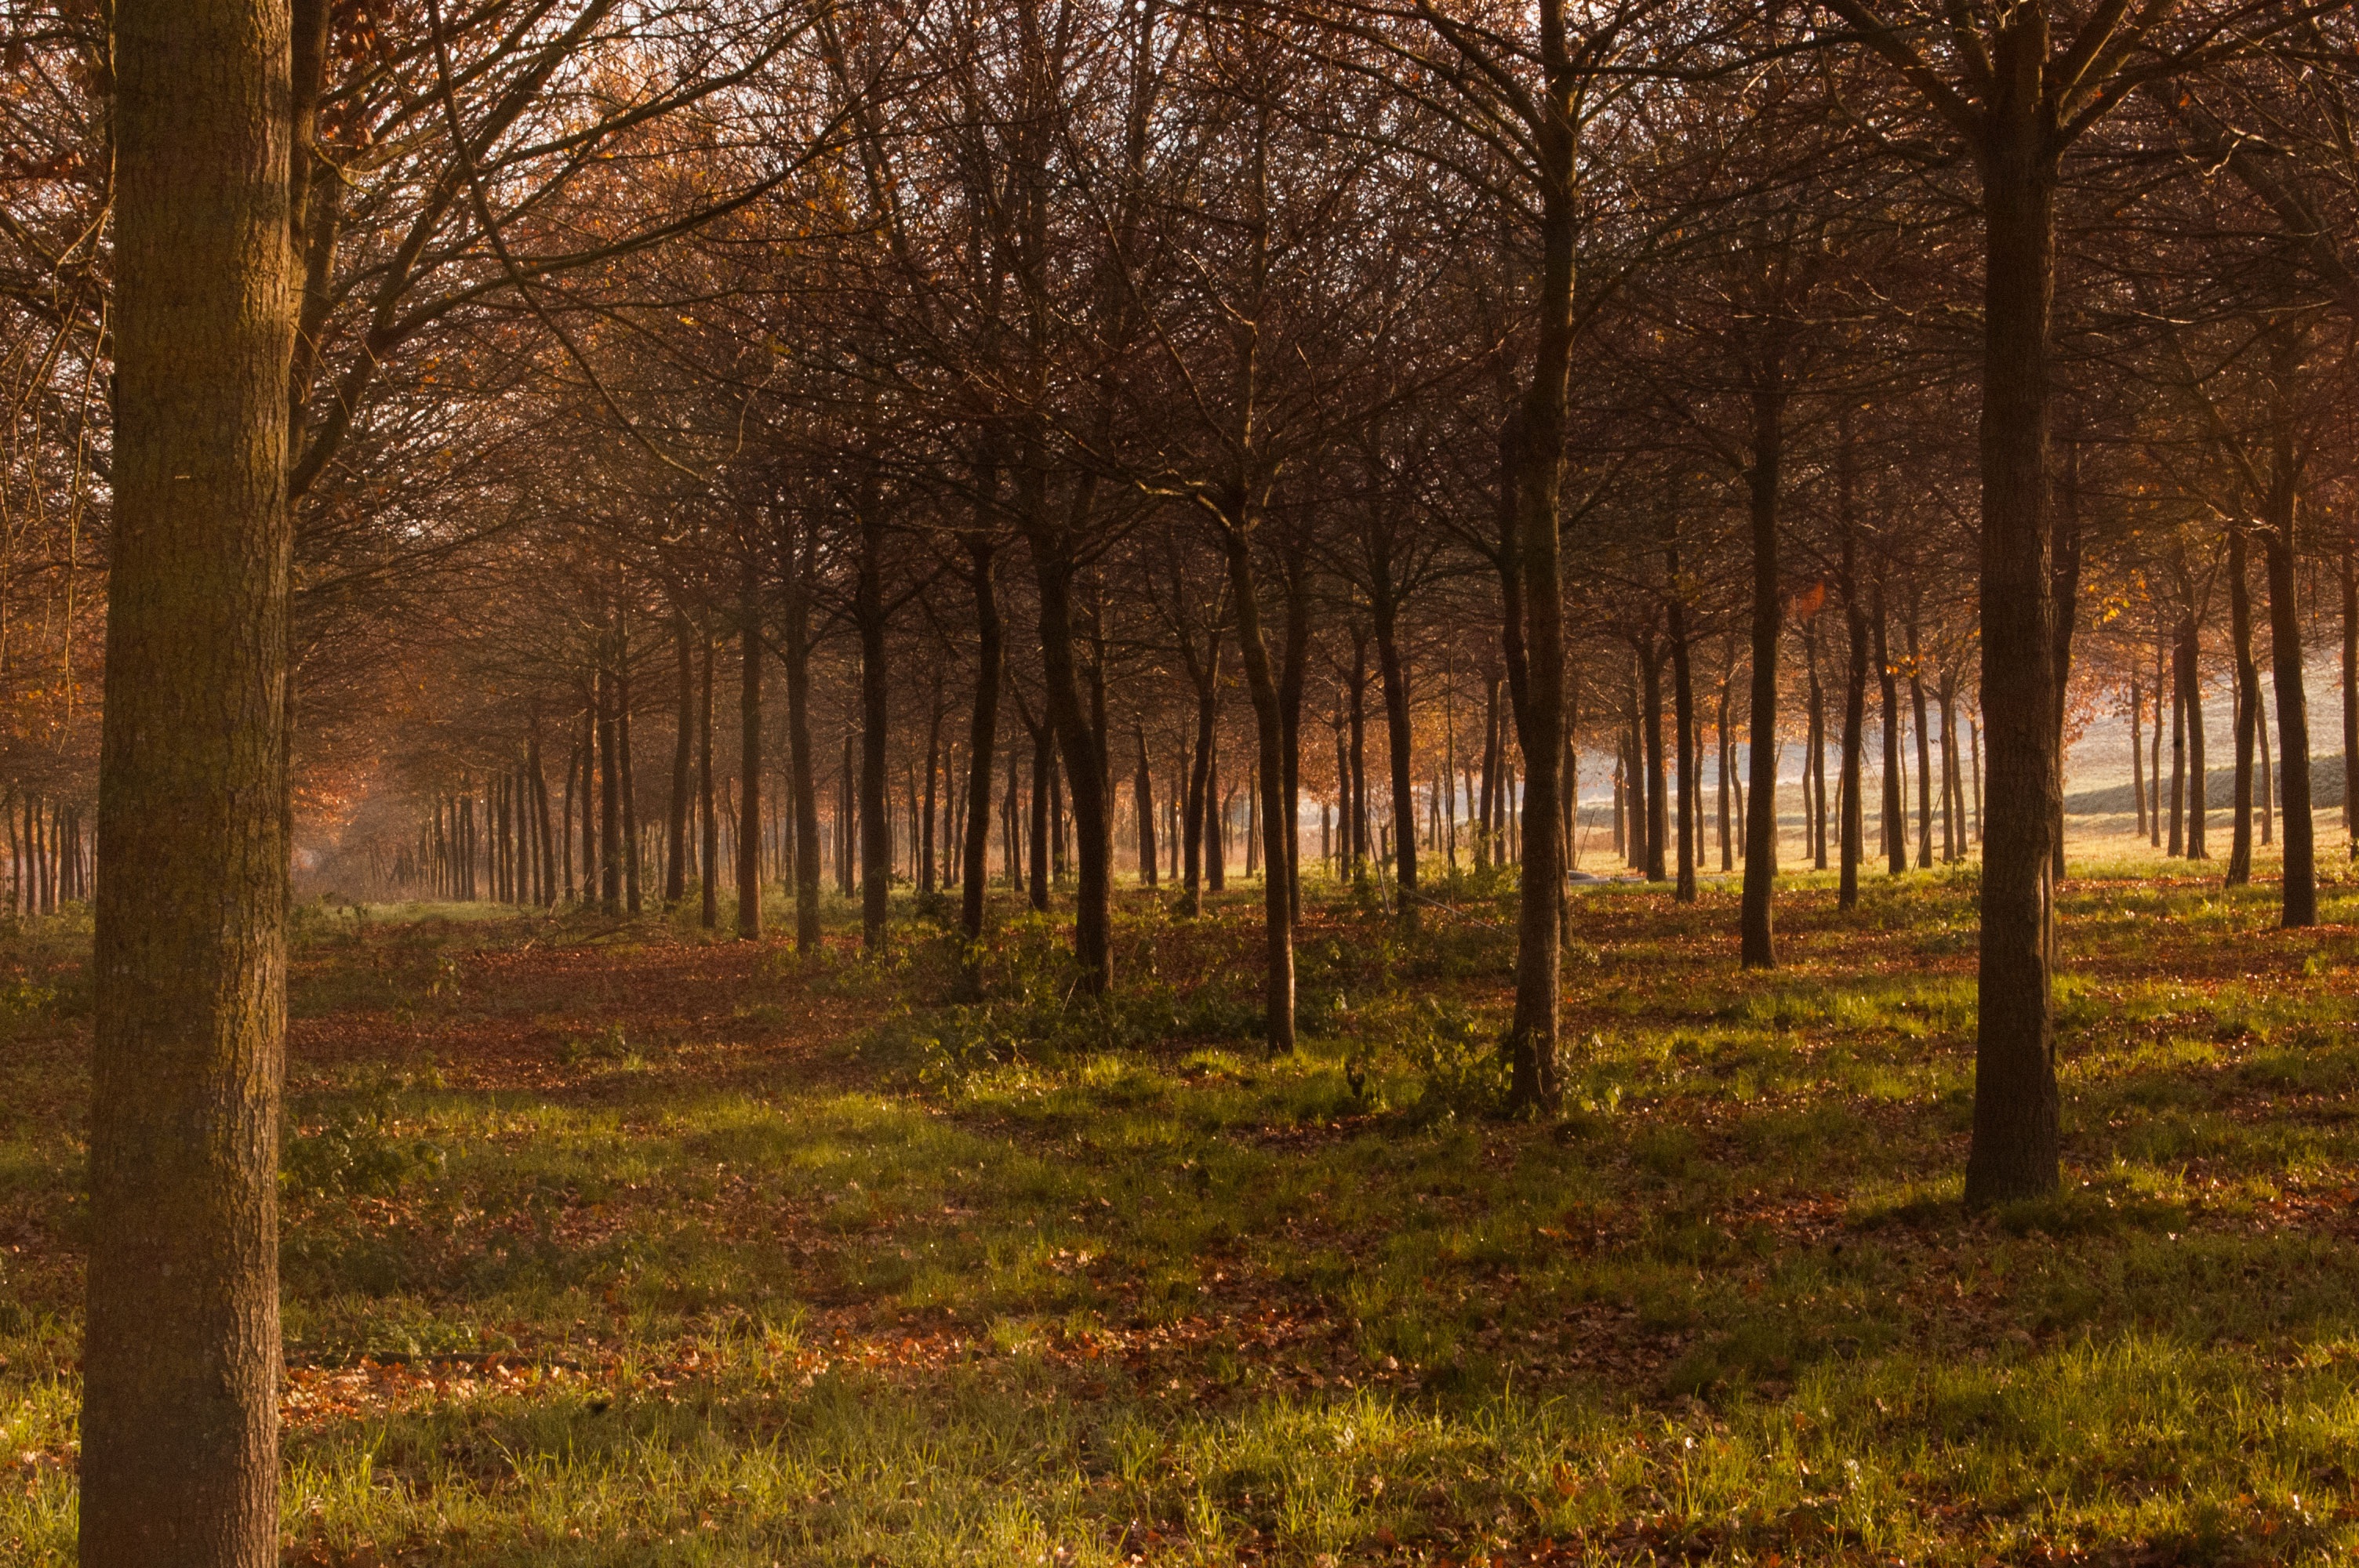
landscape, tree, nature, forest, branch, mountain, plant, sunset, meadow, sunlight, morning, leaf, river, autumn, italy, yellow, season, mountain landscape, upstream, trees, leaves, gold, mountains, deciduous, grove, woodland, habitat, earthquake, ecosystem, brands, natural environment, atmospheric phenomenon, woody plant, temperate broadleaf and mixed forest, temperate coniferous forest, sibillini, faggeto